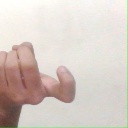
अक्षर: ज